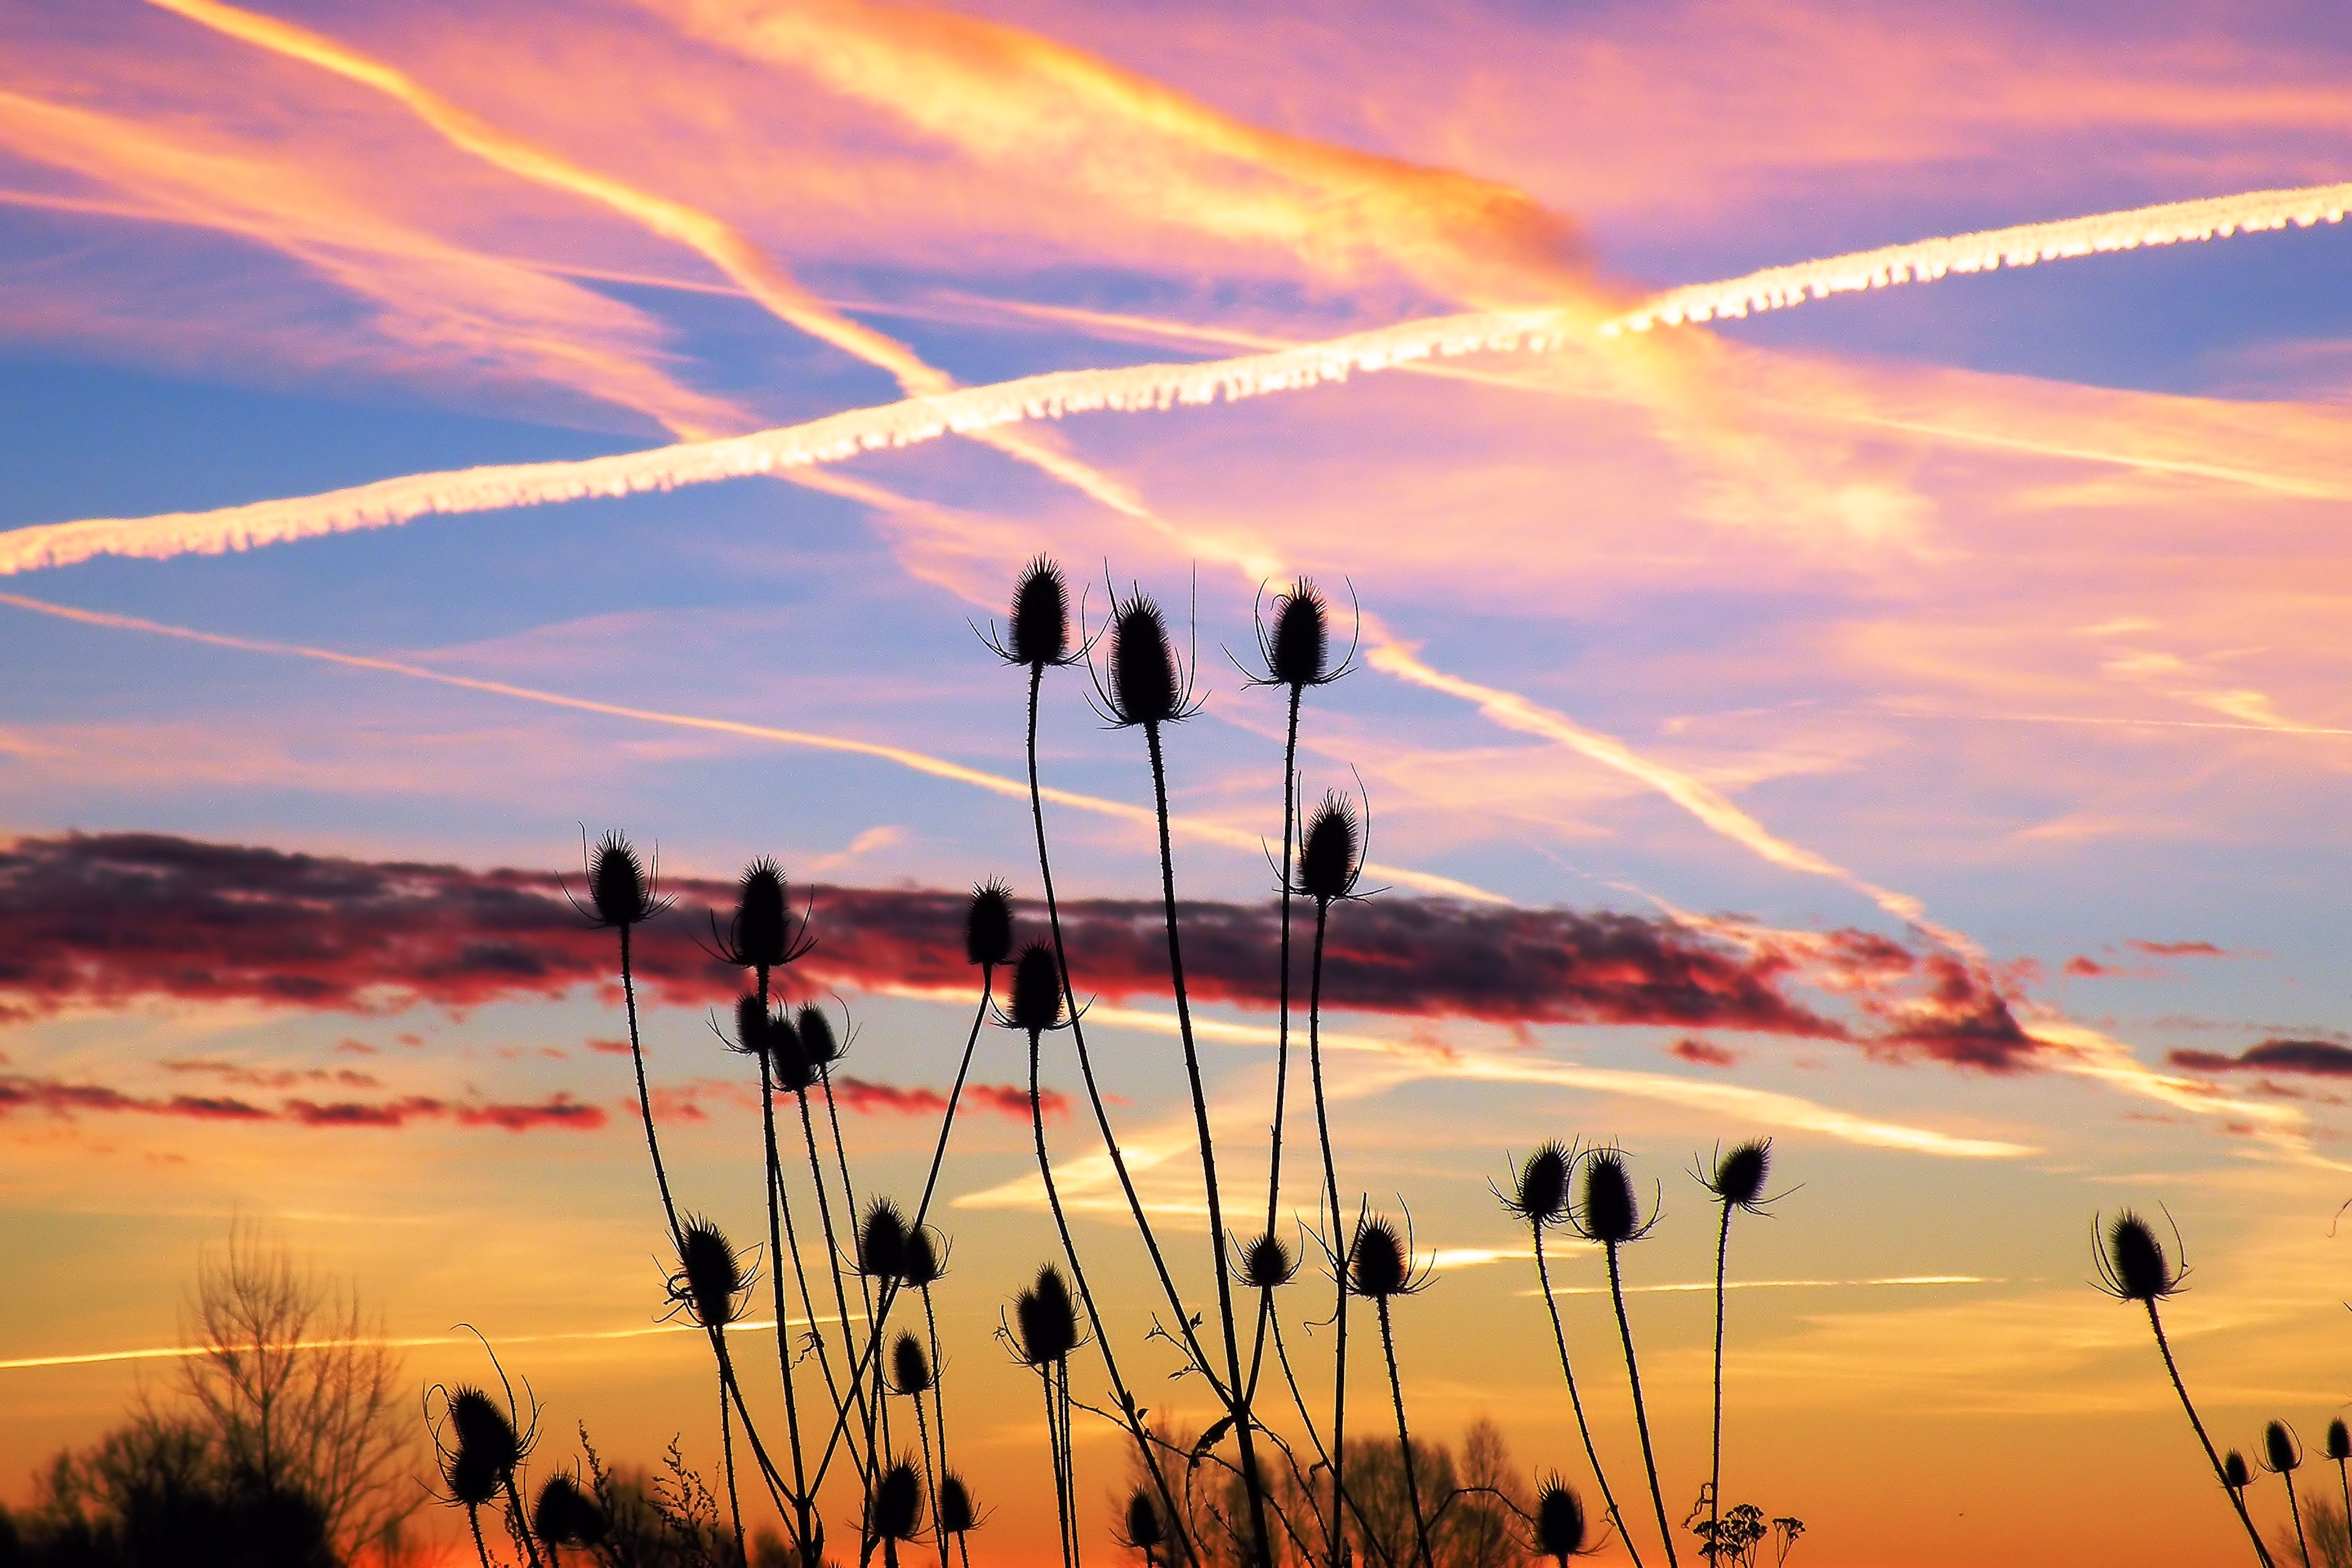
horizon, snow, cold, winter, cloud, sky, sun, sunrise, sunset, field, sunlight, morning, dawn, atmosphere, dusk, evening, snowy, wintry, winter magic, afterglow, winter impressions, meteorological phenomenon